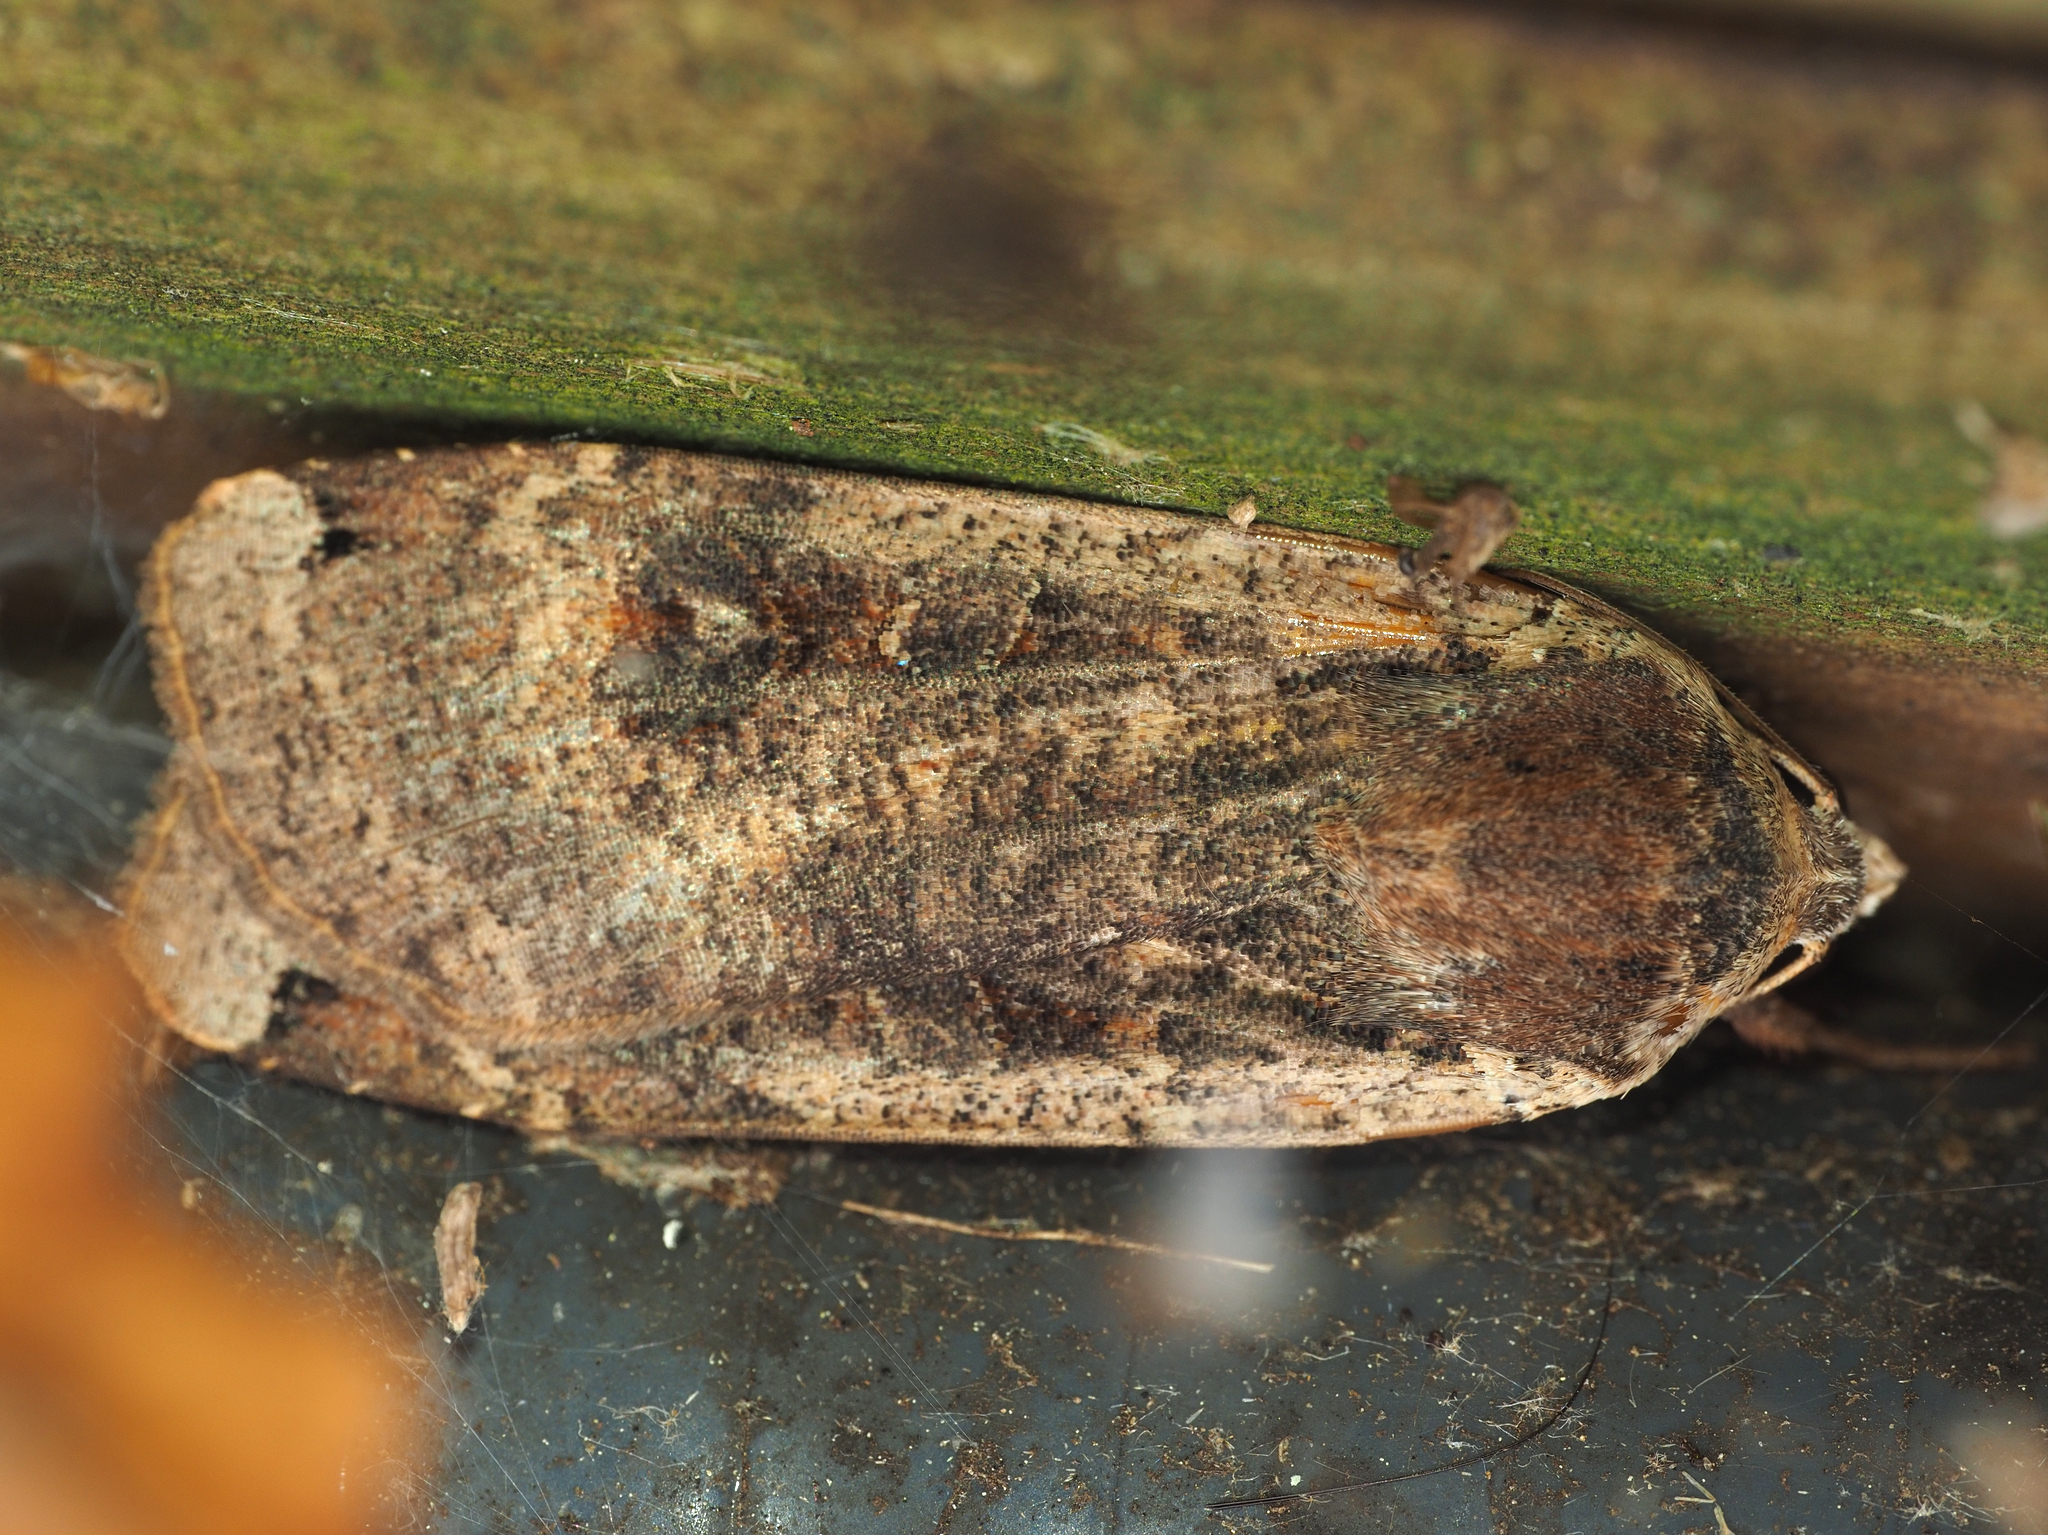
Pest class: cutworms